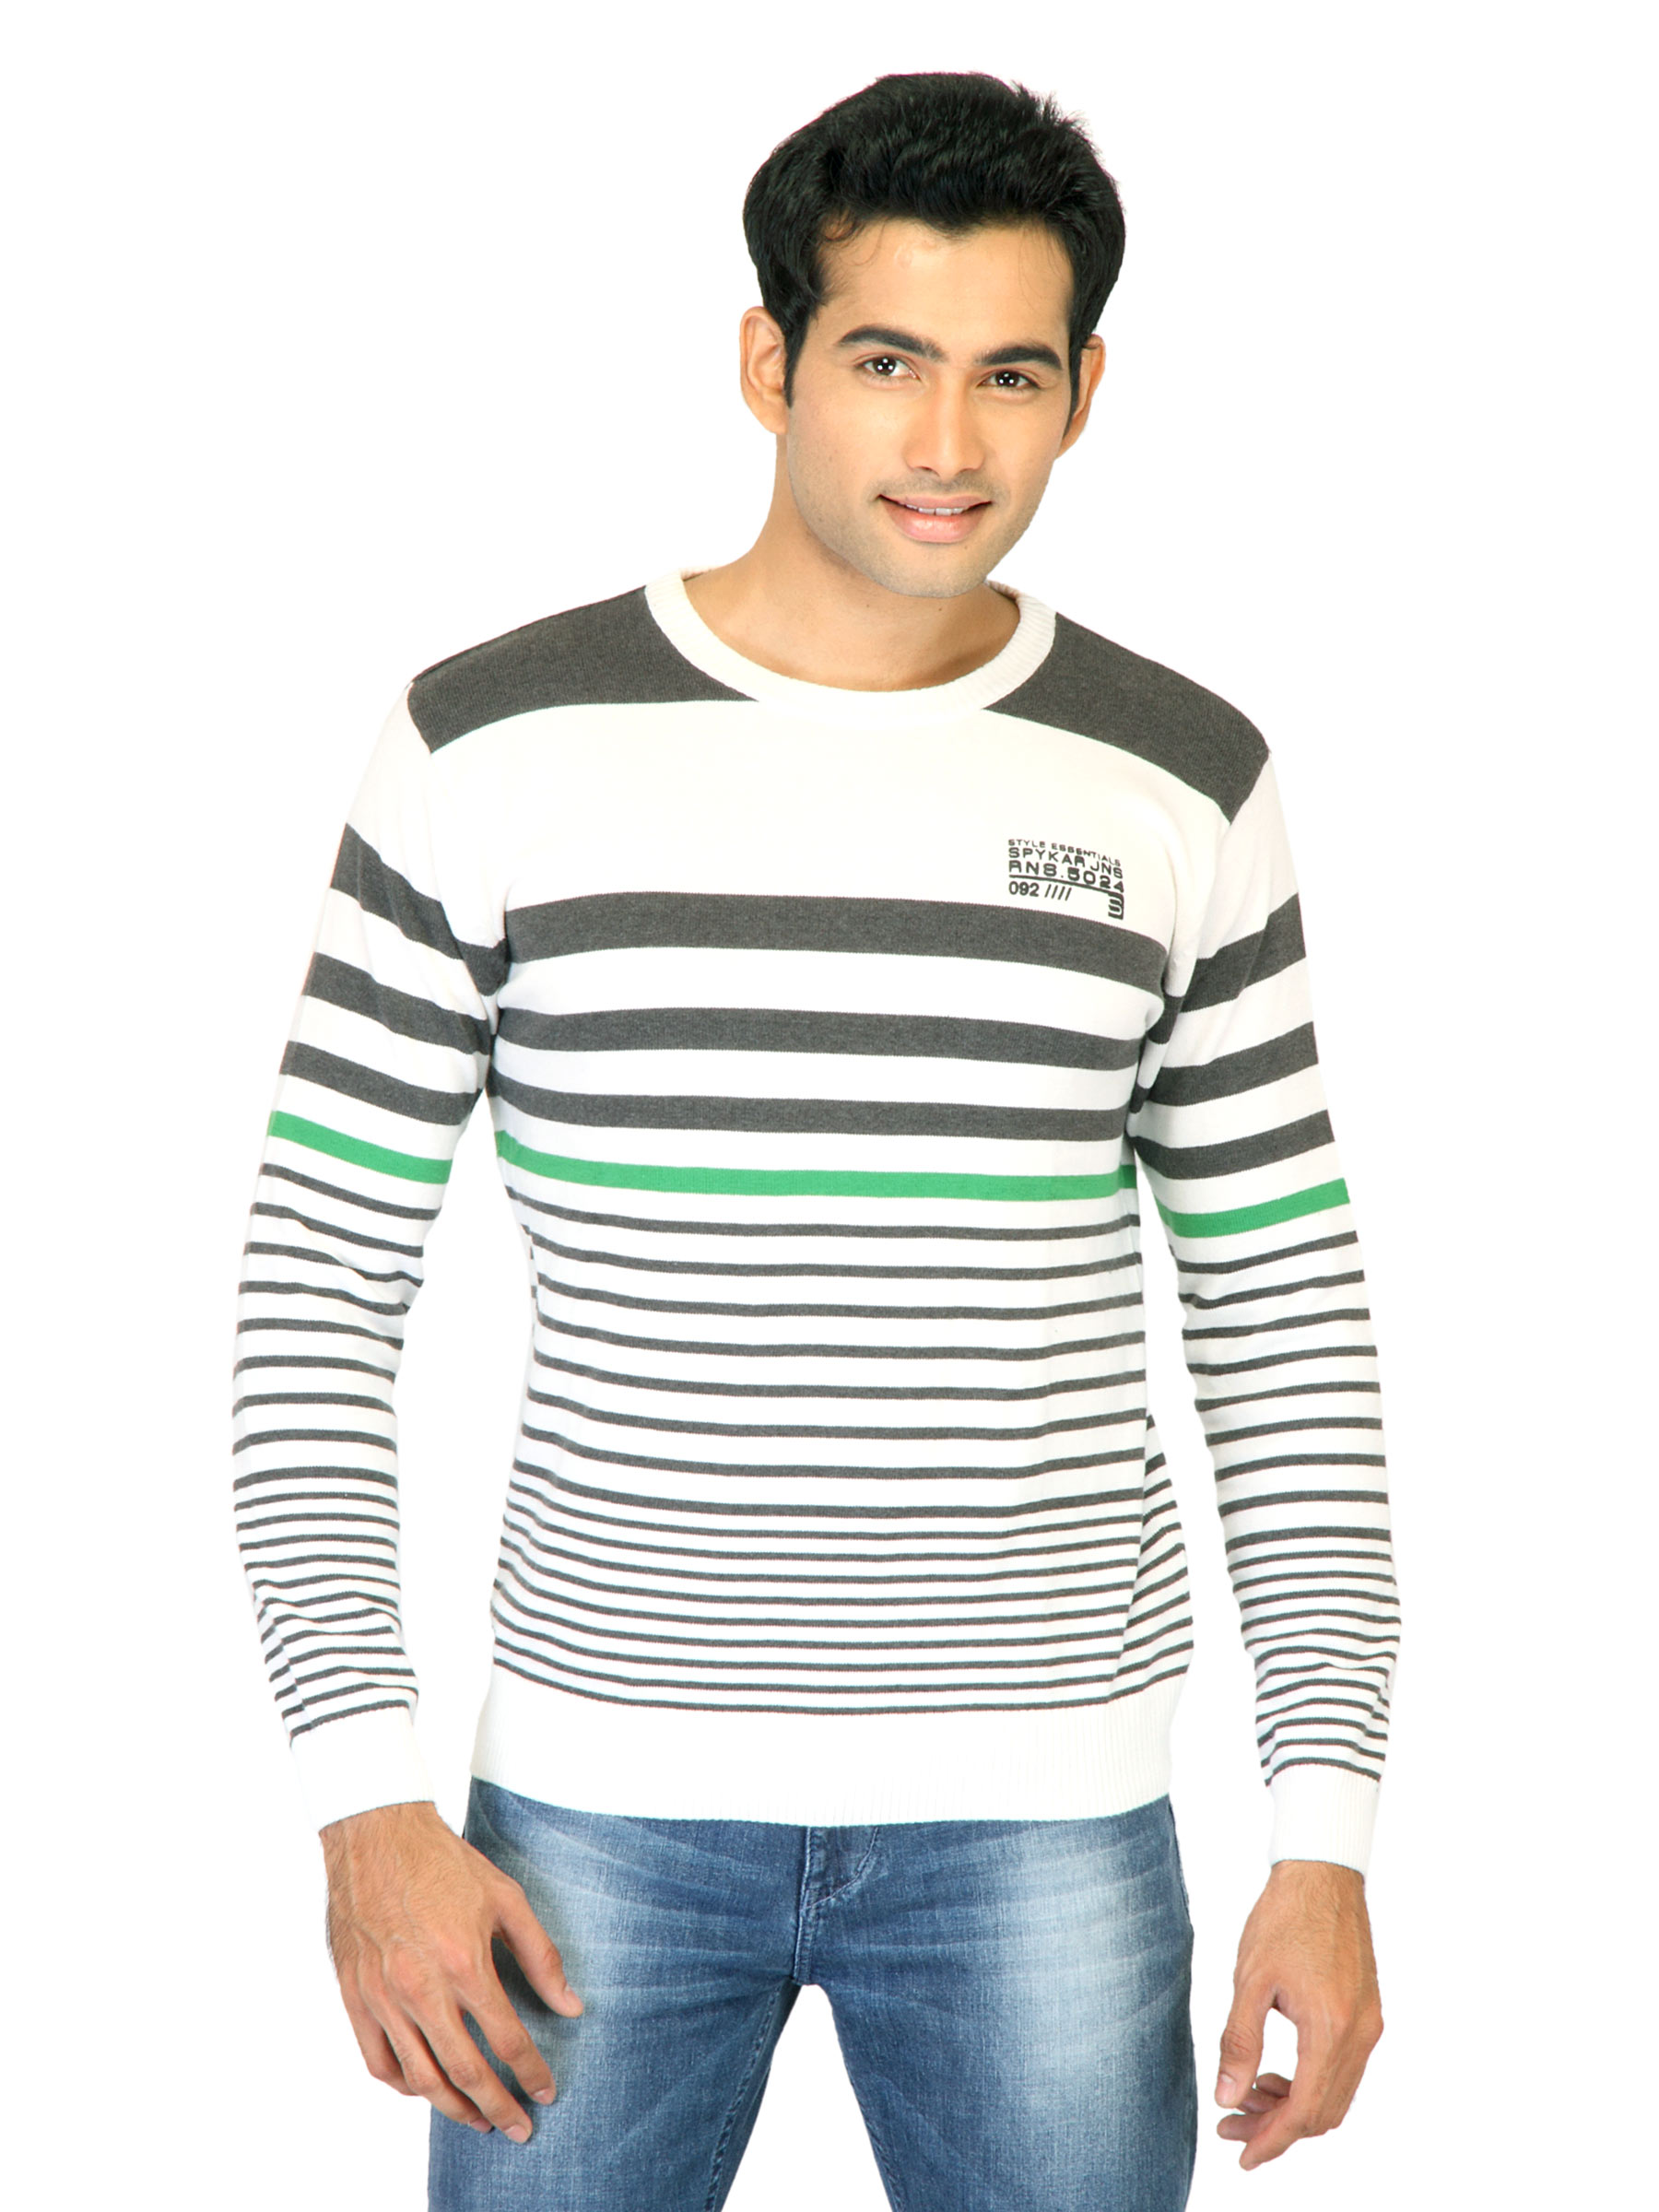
Spykar Men Stripe White Sweaters
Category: Apparel / Topwear / Sweaters
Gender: Men
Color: White
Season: Fall 2011
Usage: Casual